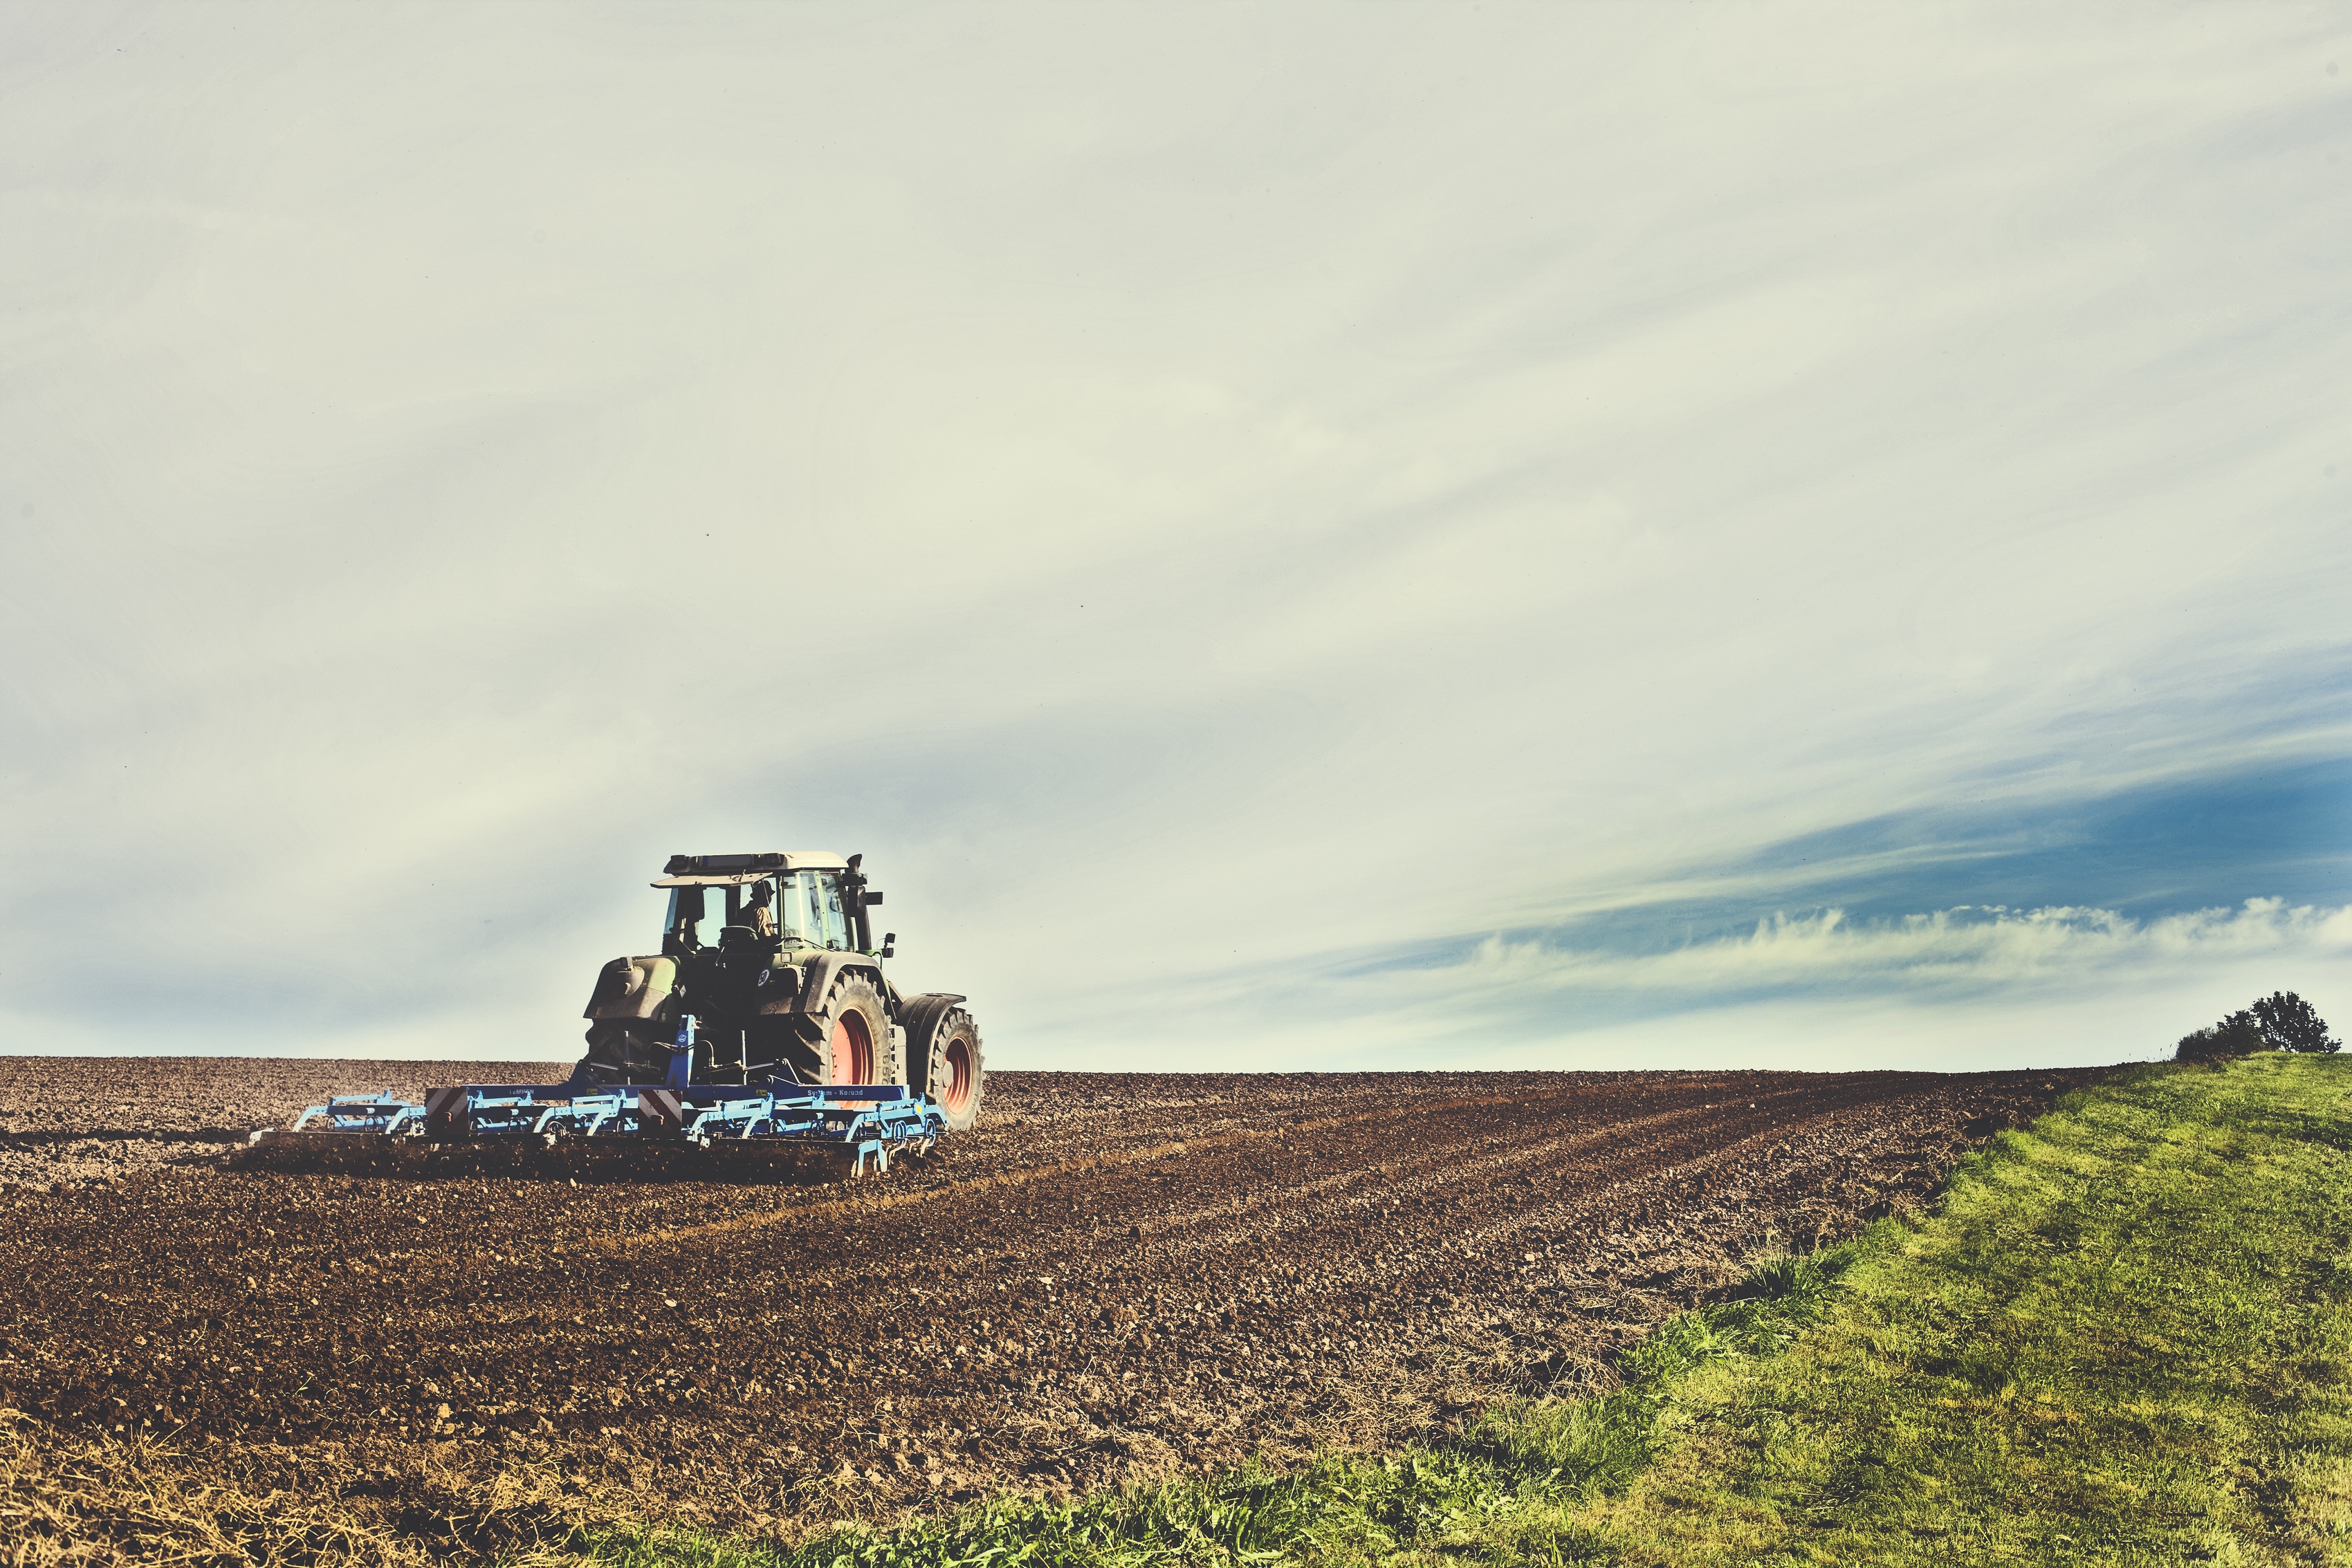
landscape, horizon, sky, tractor, field, farm, ground, hill, vehicle, crop, soil, blue, agriculture, farmer, agricultural, cultivation, nutrition, crumb, tug, bauer, hilly, arable, editing, rural area, agricultural machine, field economics, landtechnik, agricultural economics, agricultural tractor, tillage, crop production, getreideanbau, grass family, loosening up, cultivator, seedbed preparation, agro photo, agrartechnik, springtime order, grub bern, packer